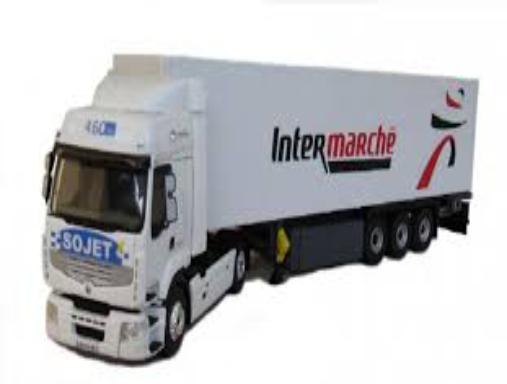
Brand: Intermarche
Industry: Necessities